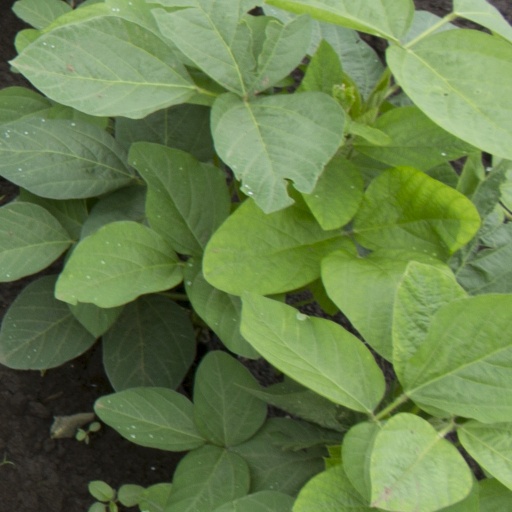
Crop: soybean